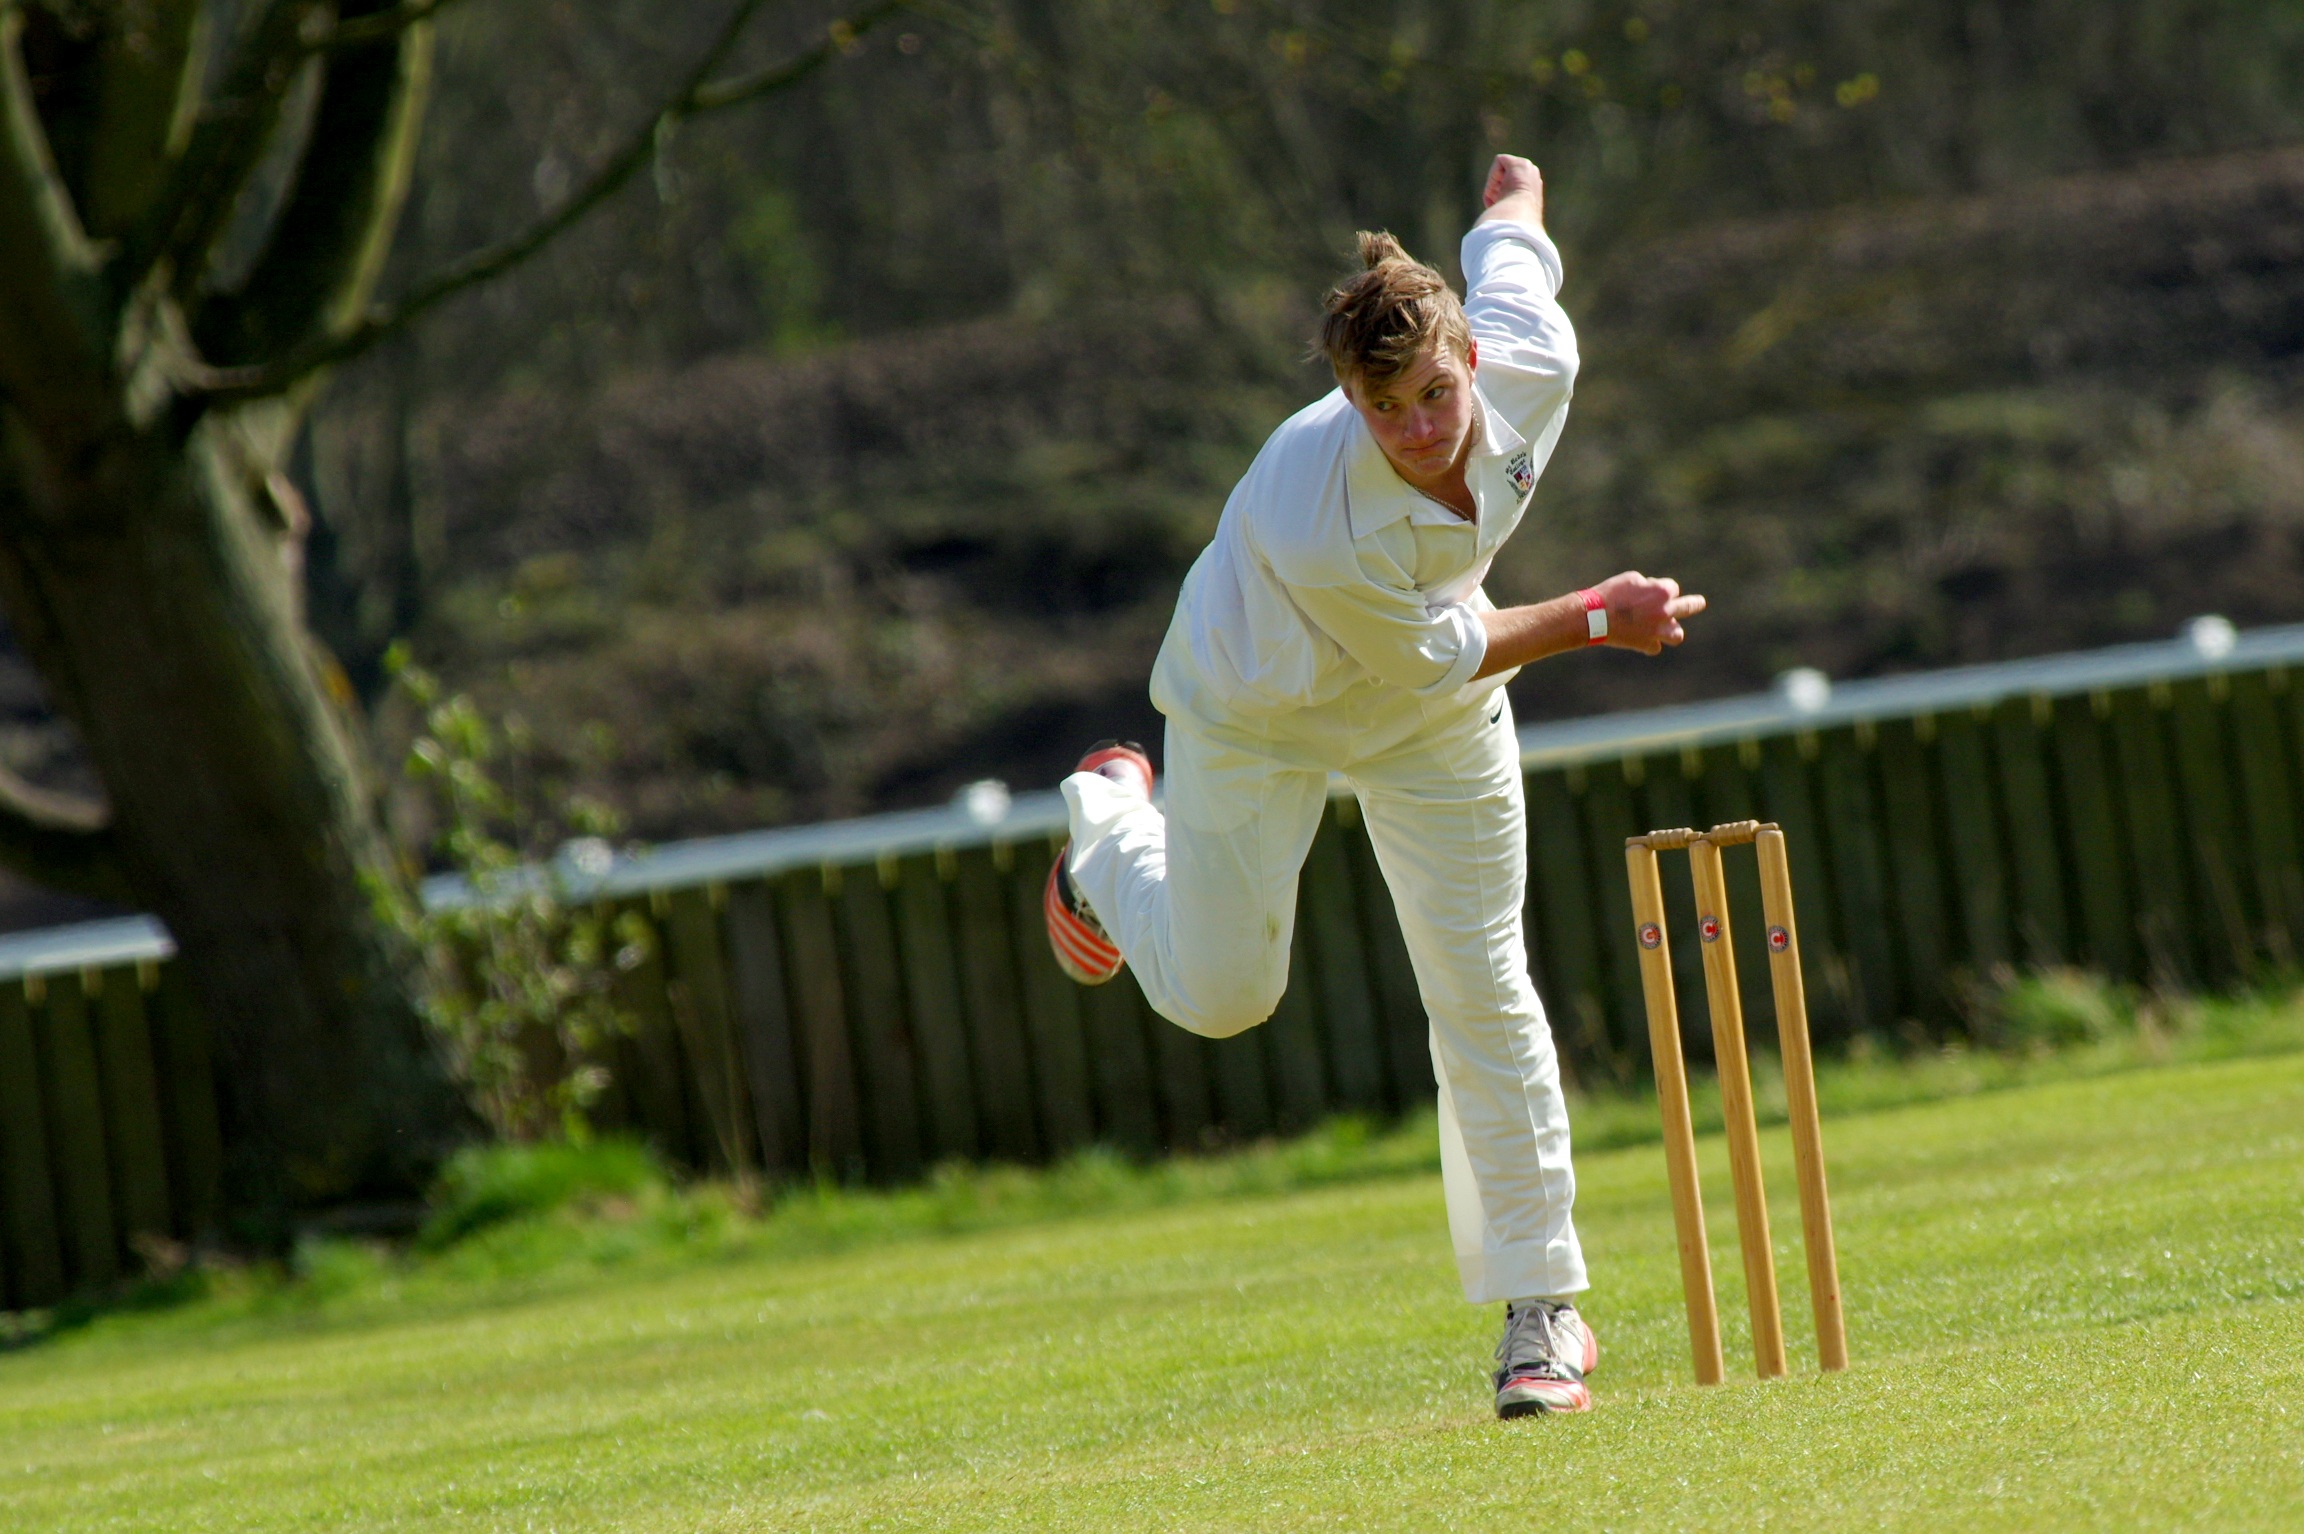
sport, field, lawn, stump, recreation, bowl, green, action, playing, player, golf, pitch, cricket, bowling, sports, match, bowler, ball game, sportsman, competitive sport, team sport, outdoor recreation, wicket, cricketer, cricket player, sport of cricket, cricket ball, cricket bowler, sports team, cricket game